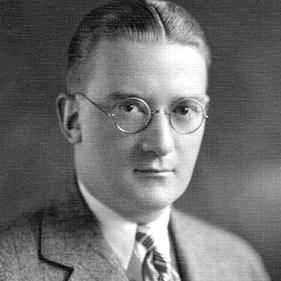
Age: 36